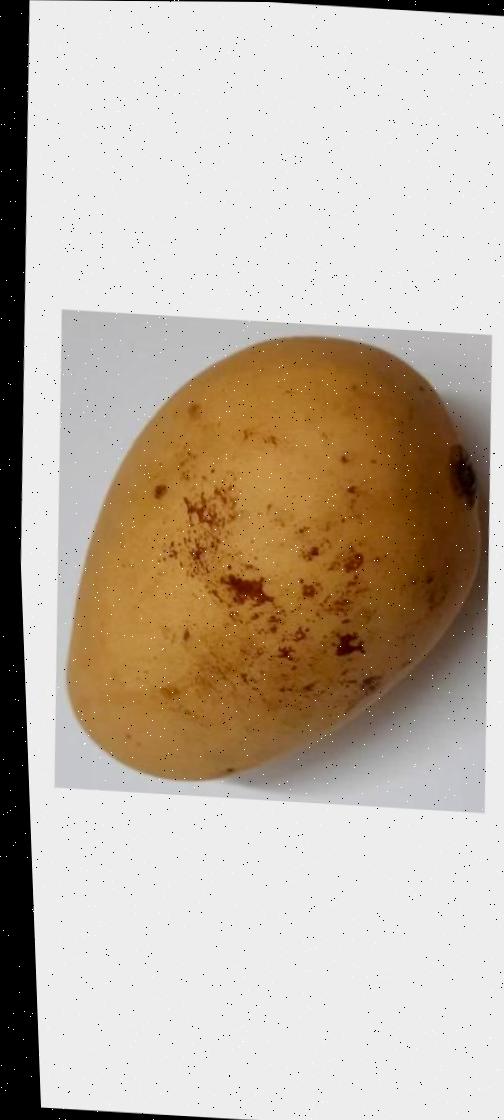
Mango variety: Katimon